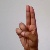
The image shows a hand gesture representing the letter 'U' in Indian Sign Language.